John Wilkes Booth

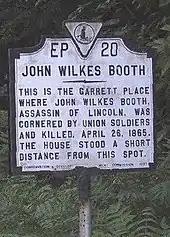
The Historic Site marker on U.S. Route 301 near Port Royal, where the Garrett barn and farmhouse once stood in what is now the highway's median (2007)

In the cities where the train stopped, 1.5 million people viewed Lincoln in his coffin. Aboard the train was Chauncey Depew, a New York politician and later president of the New York Central Railroad, who said, "As we sped over the rails at night, the scene was the most pathetic ever witnessed. At every crossroads the glare of innumerable torches illuminated the whole population, kneeling on the ground." Dorothy Kunhardt called the funeral train's journey "the mightiest outpouring of national grief the world had yet seen."